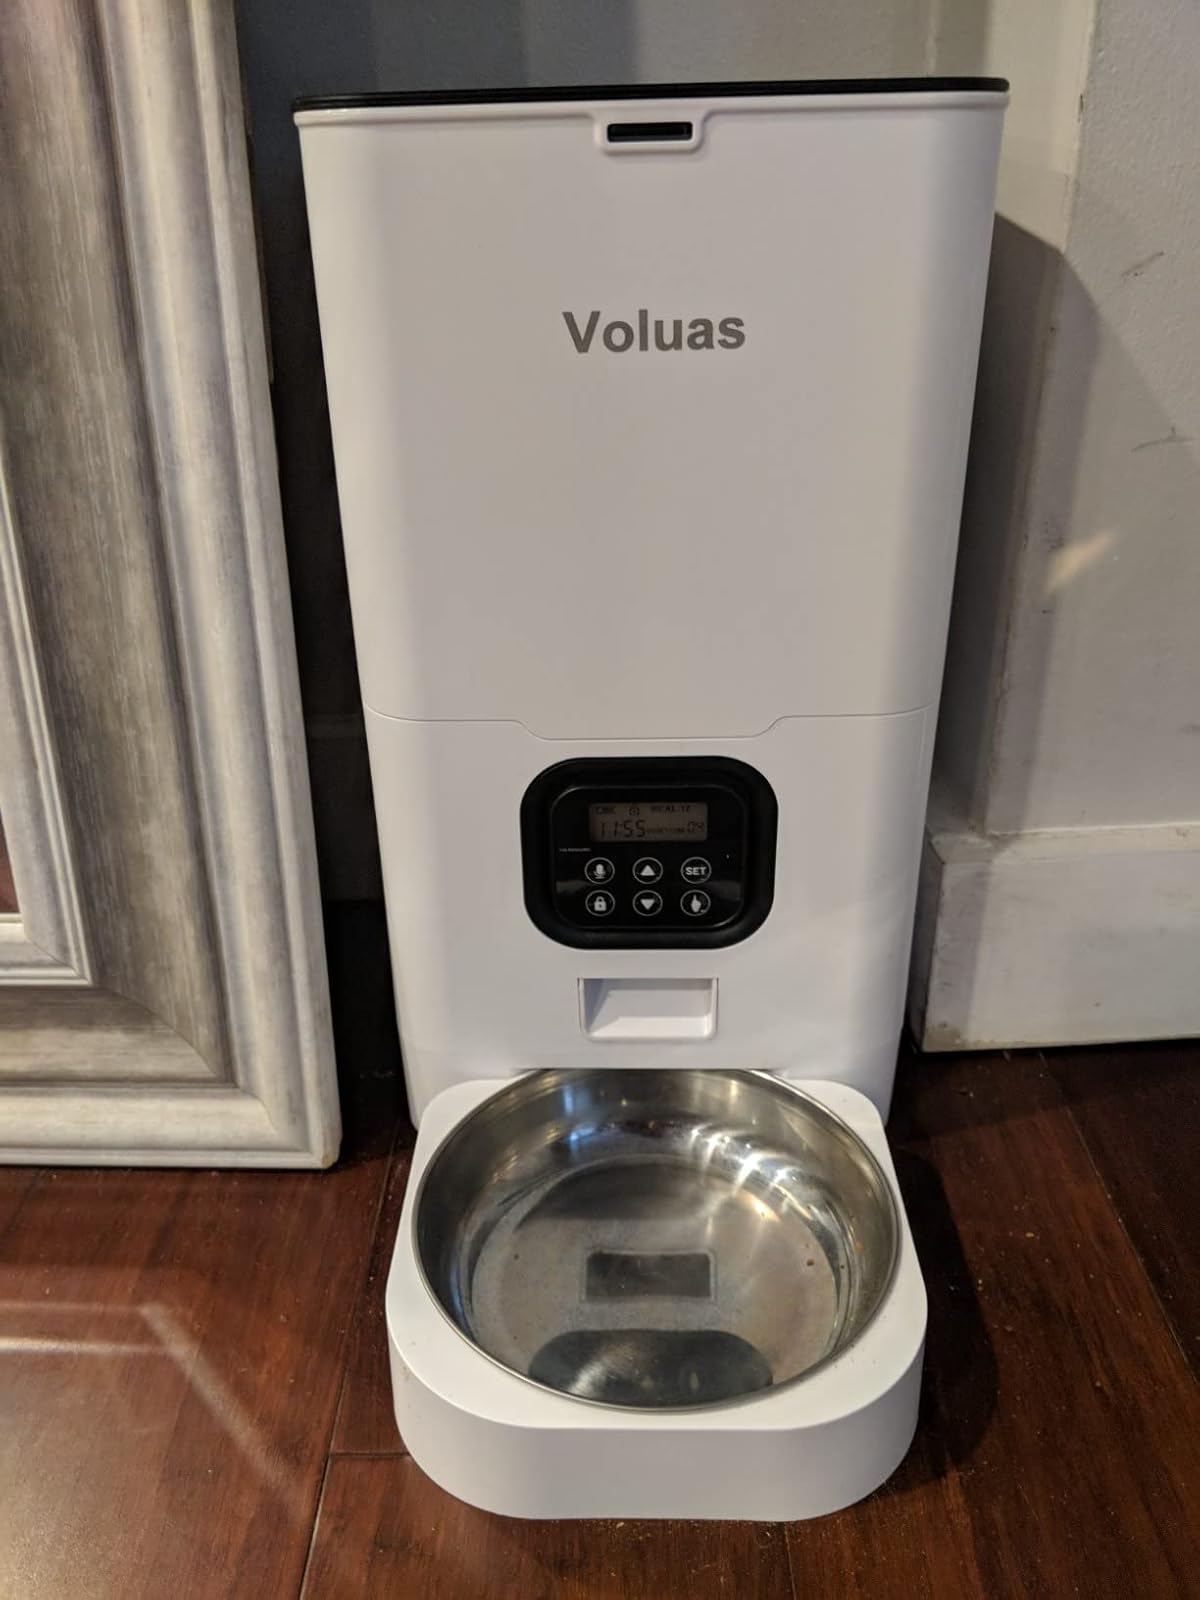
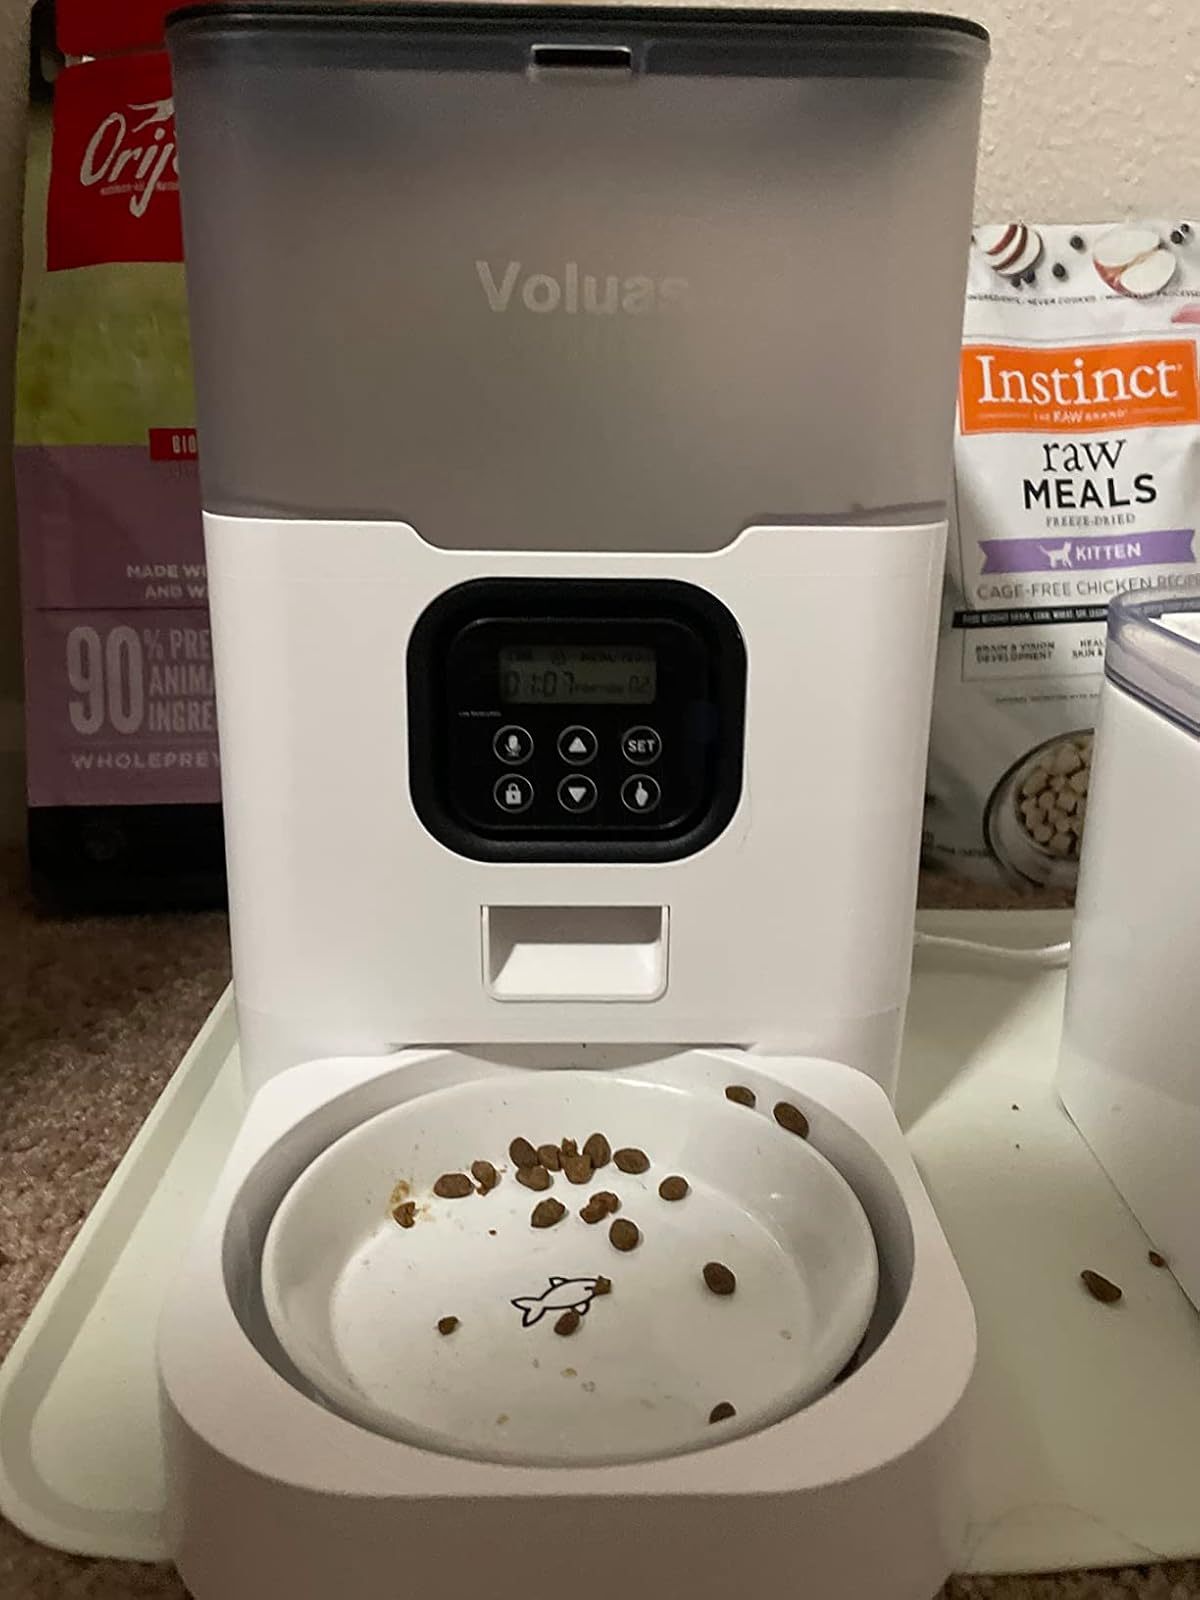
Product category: items_feeder
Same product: no